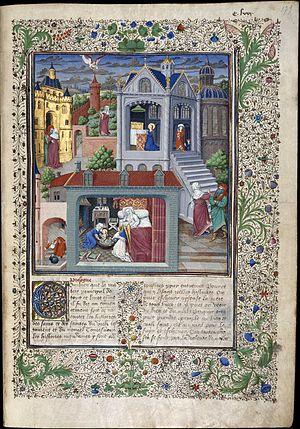
Conception, Nativité et Éducation de la Vierge. Jean Mansel, La Fleur des histoires (357 f., 42 miniatures pour Philippe le Bon)
Maître de Mansel ou Maître de Jean Mansel ou Maître du Mansel est un maître anonyme enlumineur qui a réalisé les peintures de la grande Fleur des Histoires de Jean Mansel, offerte au duc Philippe le Bon, dont il a illustré la majeure partie du premier volume et le frontispice du second. L'illustration de cette œuvre a été achevée par Simon Marmion vers 1455. La Fleur des Histoires est une histoire universelle, allant de la création du monde jusqu'au règne du roi de France Charles VI.